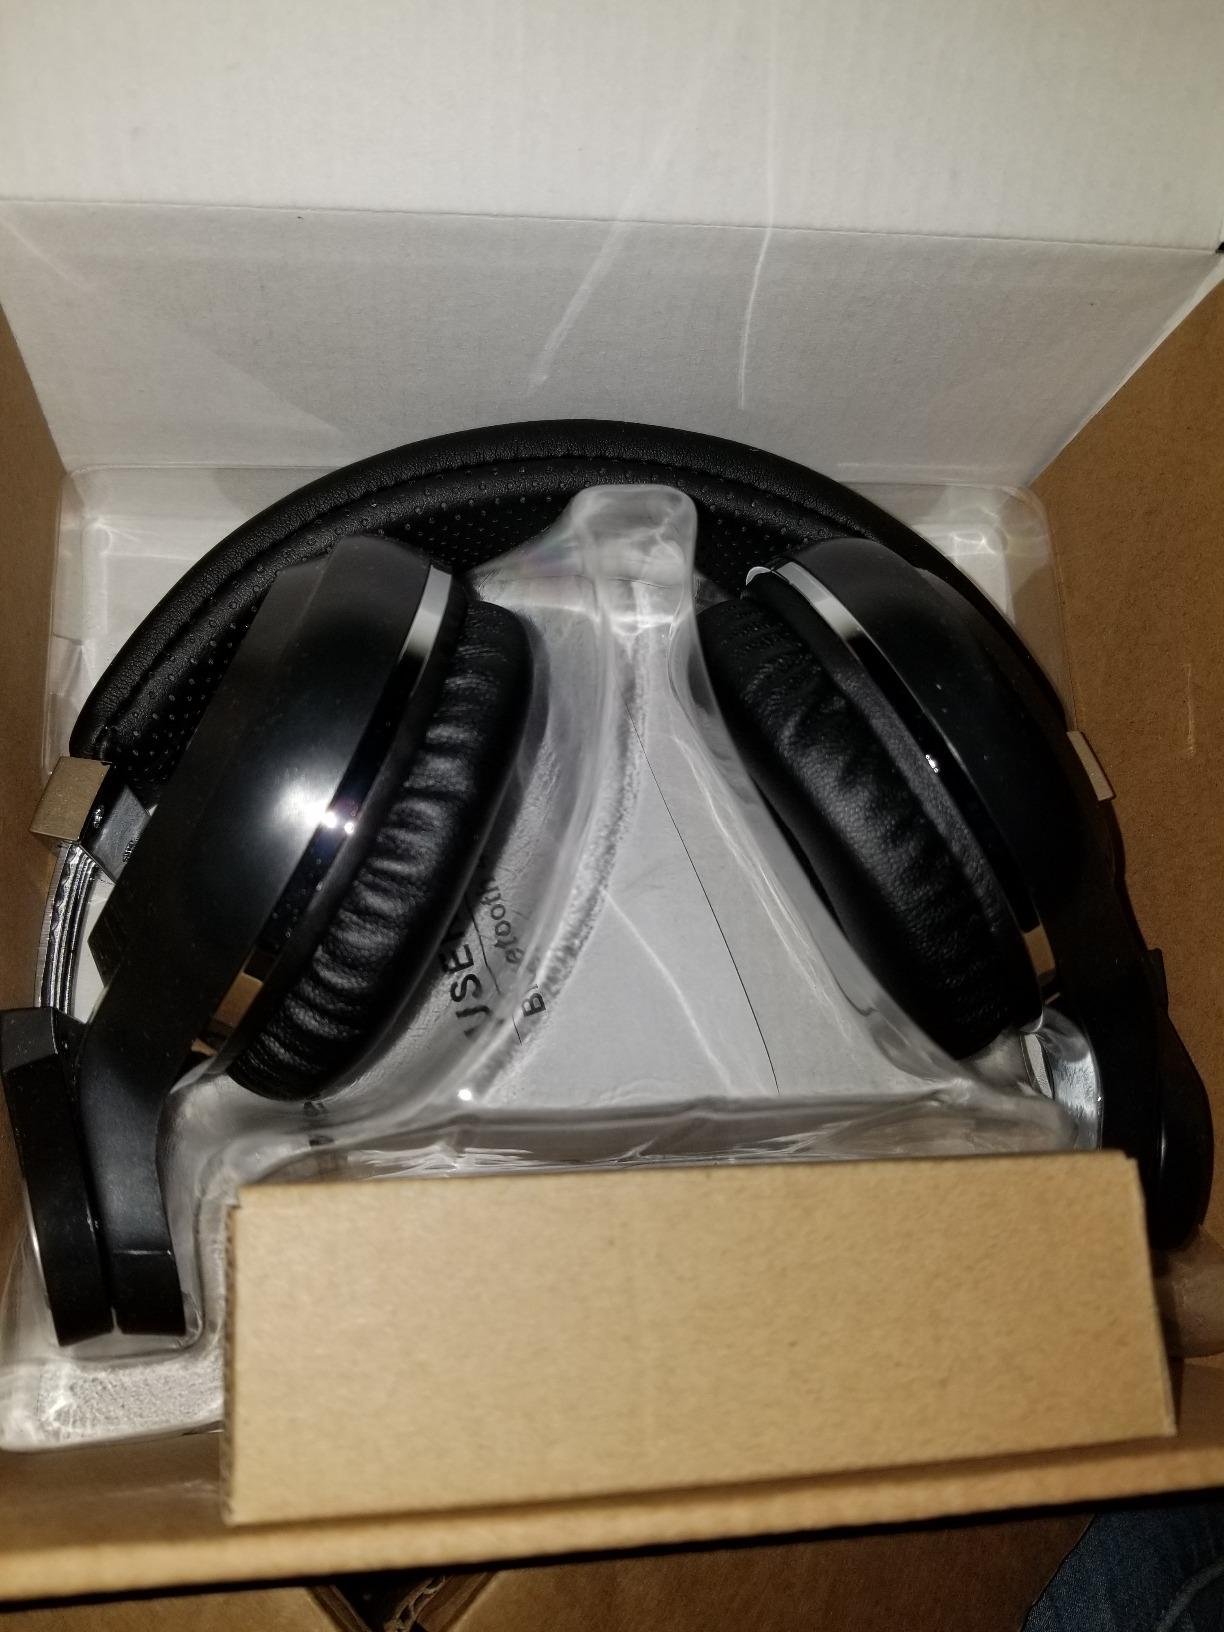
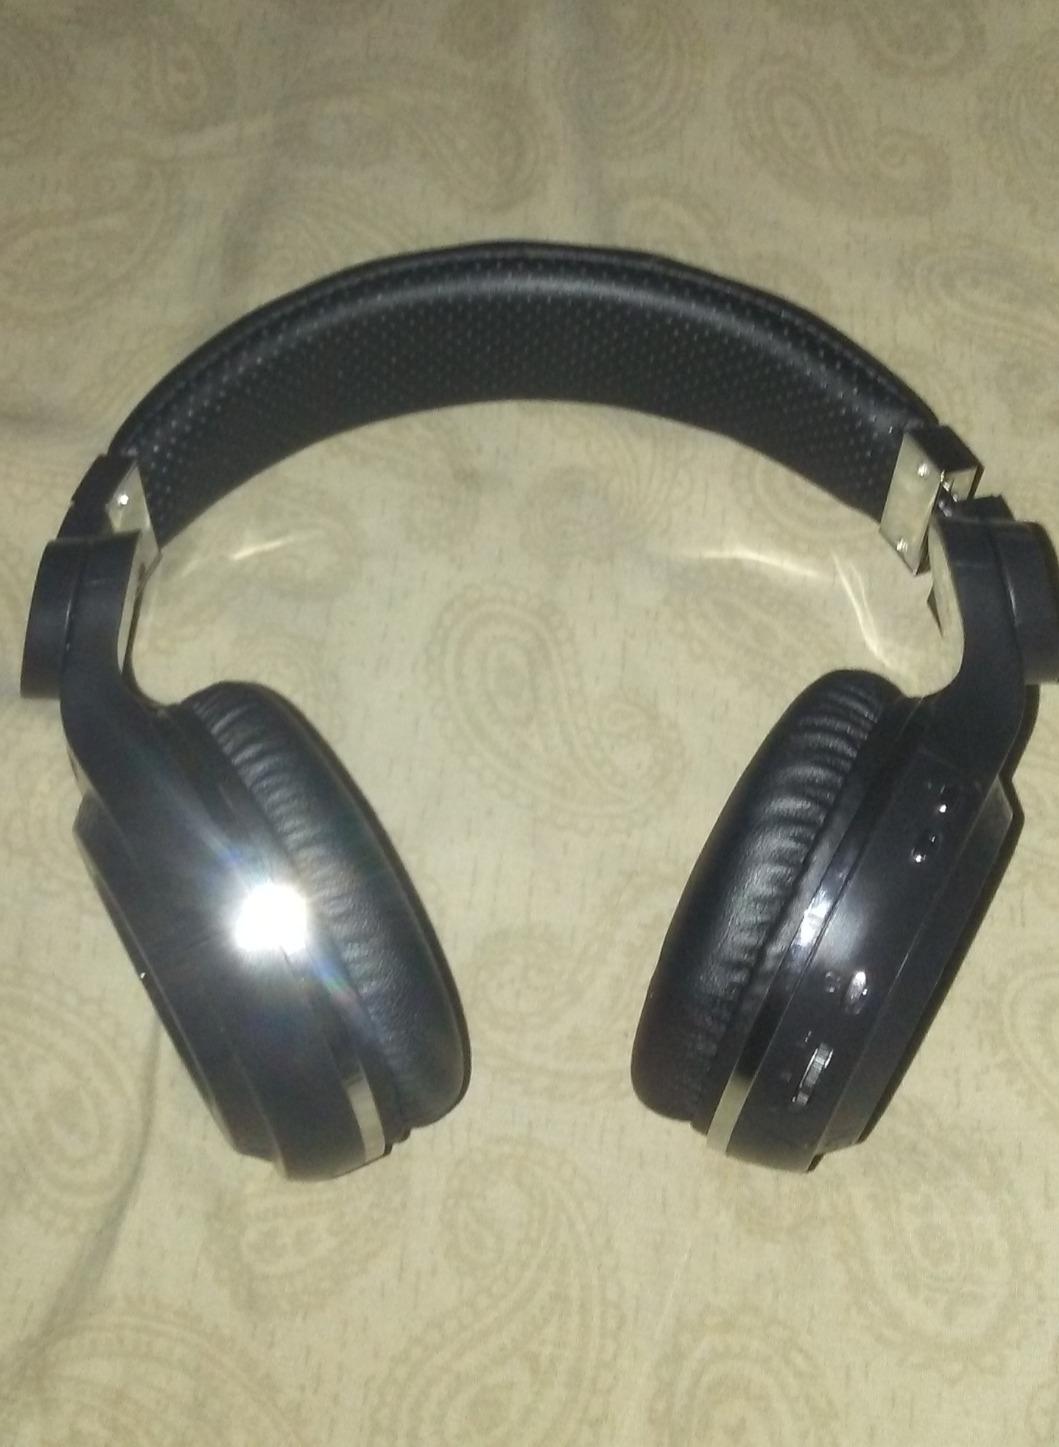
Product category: headphones
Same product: yes